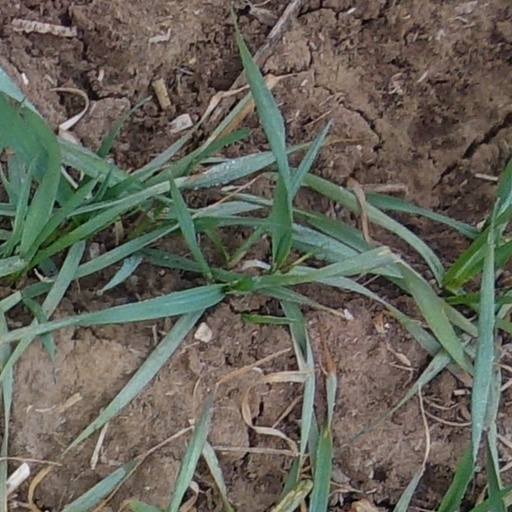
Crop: wheat